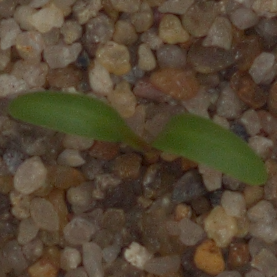
Label: sugar_beet